No. 9 (Coastal) Operational Training Unit RAF

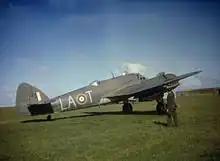
Beaufighter Mark IC, T4916 'LA-T', of No.235 Squadron RAF, preparing to taxy at a Coastal Command airfield, an example of the type used

No. 9 (Coastal) Operational Training Unit was equipped with numerous types and variants of aircraft: